Question: What color are the leaves?
Tambaya: Menene launin ganyen?
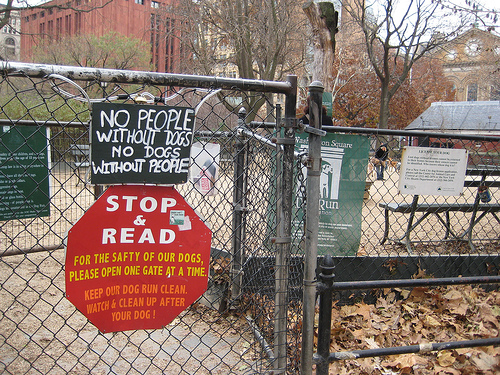
Answer: Brown.
Amsa: Ruwan kasa.